Ric Flair

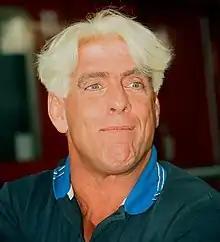
Flair in 1996

On September 17, 1981, Flair beat Dusty Rhodes for his first NWA World Heavyweight Championship. In the following years, Flair established himself as the promotion's main franchise in the midst of emerging competition from Vince McMahon's World Wrestling Federation (WWF). An unsanctioned title loss took place on January 6, 1983, to Carlos Colón Sr. in Puerto Rico. Flair recovered the championship belt in a phantom change seventeen days later not officially recognized by the NWA. Harley Race won the NWA World Heavyweight Championship from Flair in 1983, but Flair regained the title at Starrcade in a steel cage match. Officially, Flair won the NWA World Heavyweight Championship eight more times. Flair lost the title to Race and won it back in the span of three days in New Zealand and Singapore in March 1984. At the 1st David Von Erich Memorial Parade of Champions at Texas Stadium, Flair was pinned by Kerry Von Erich, but he regained the title eighteen days later in Japan and reigned for two years, two months and two days, losing the title to Dusty Rhodes on July 26, 1986, at The Great American Bash in a Steel Cage Match. However, Flair regained the title at a house show on August 9, when Rhodes passed out in the Figure Four leglock.